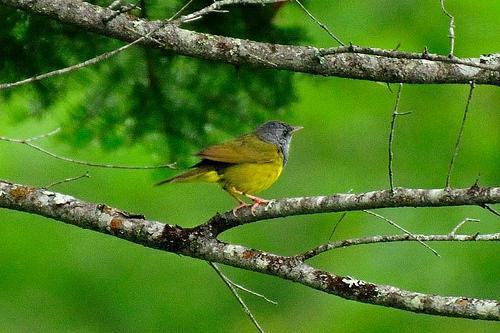
A photo of a mourning warbler